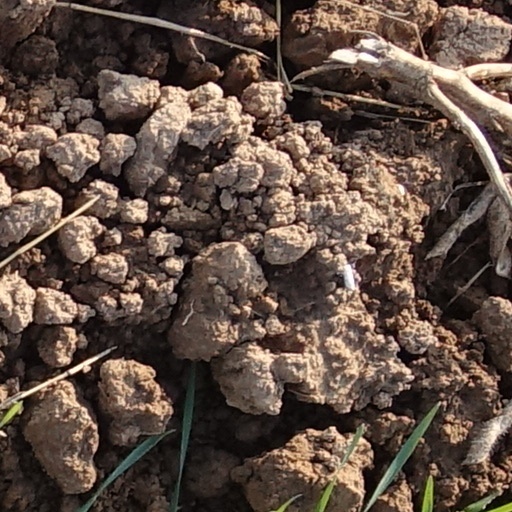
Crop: wheat